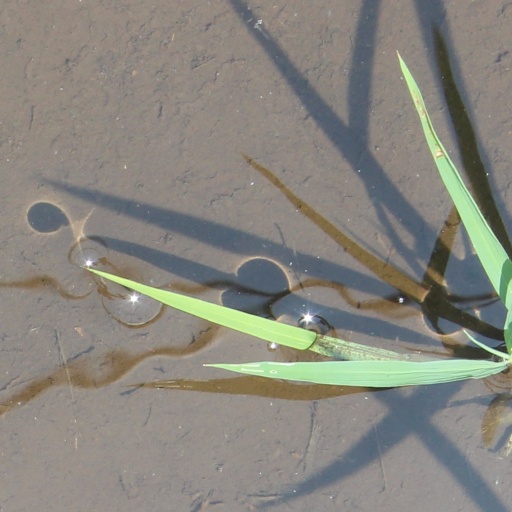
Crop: rice